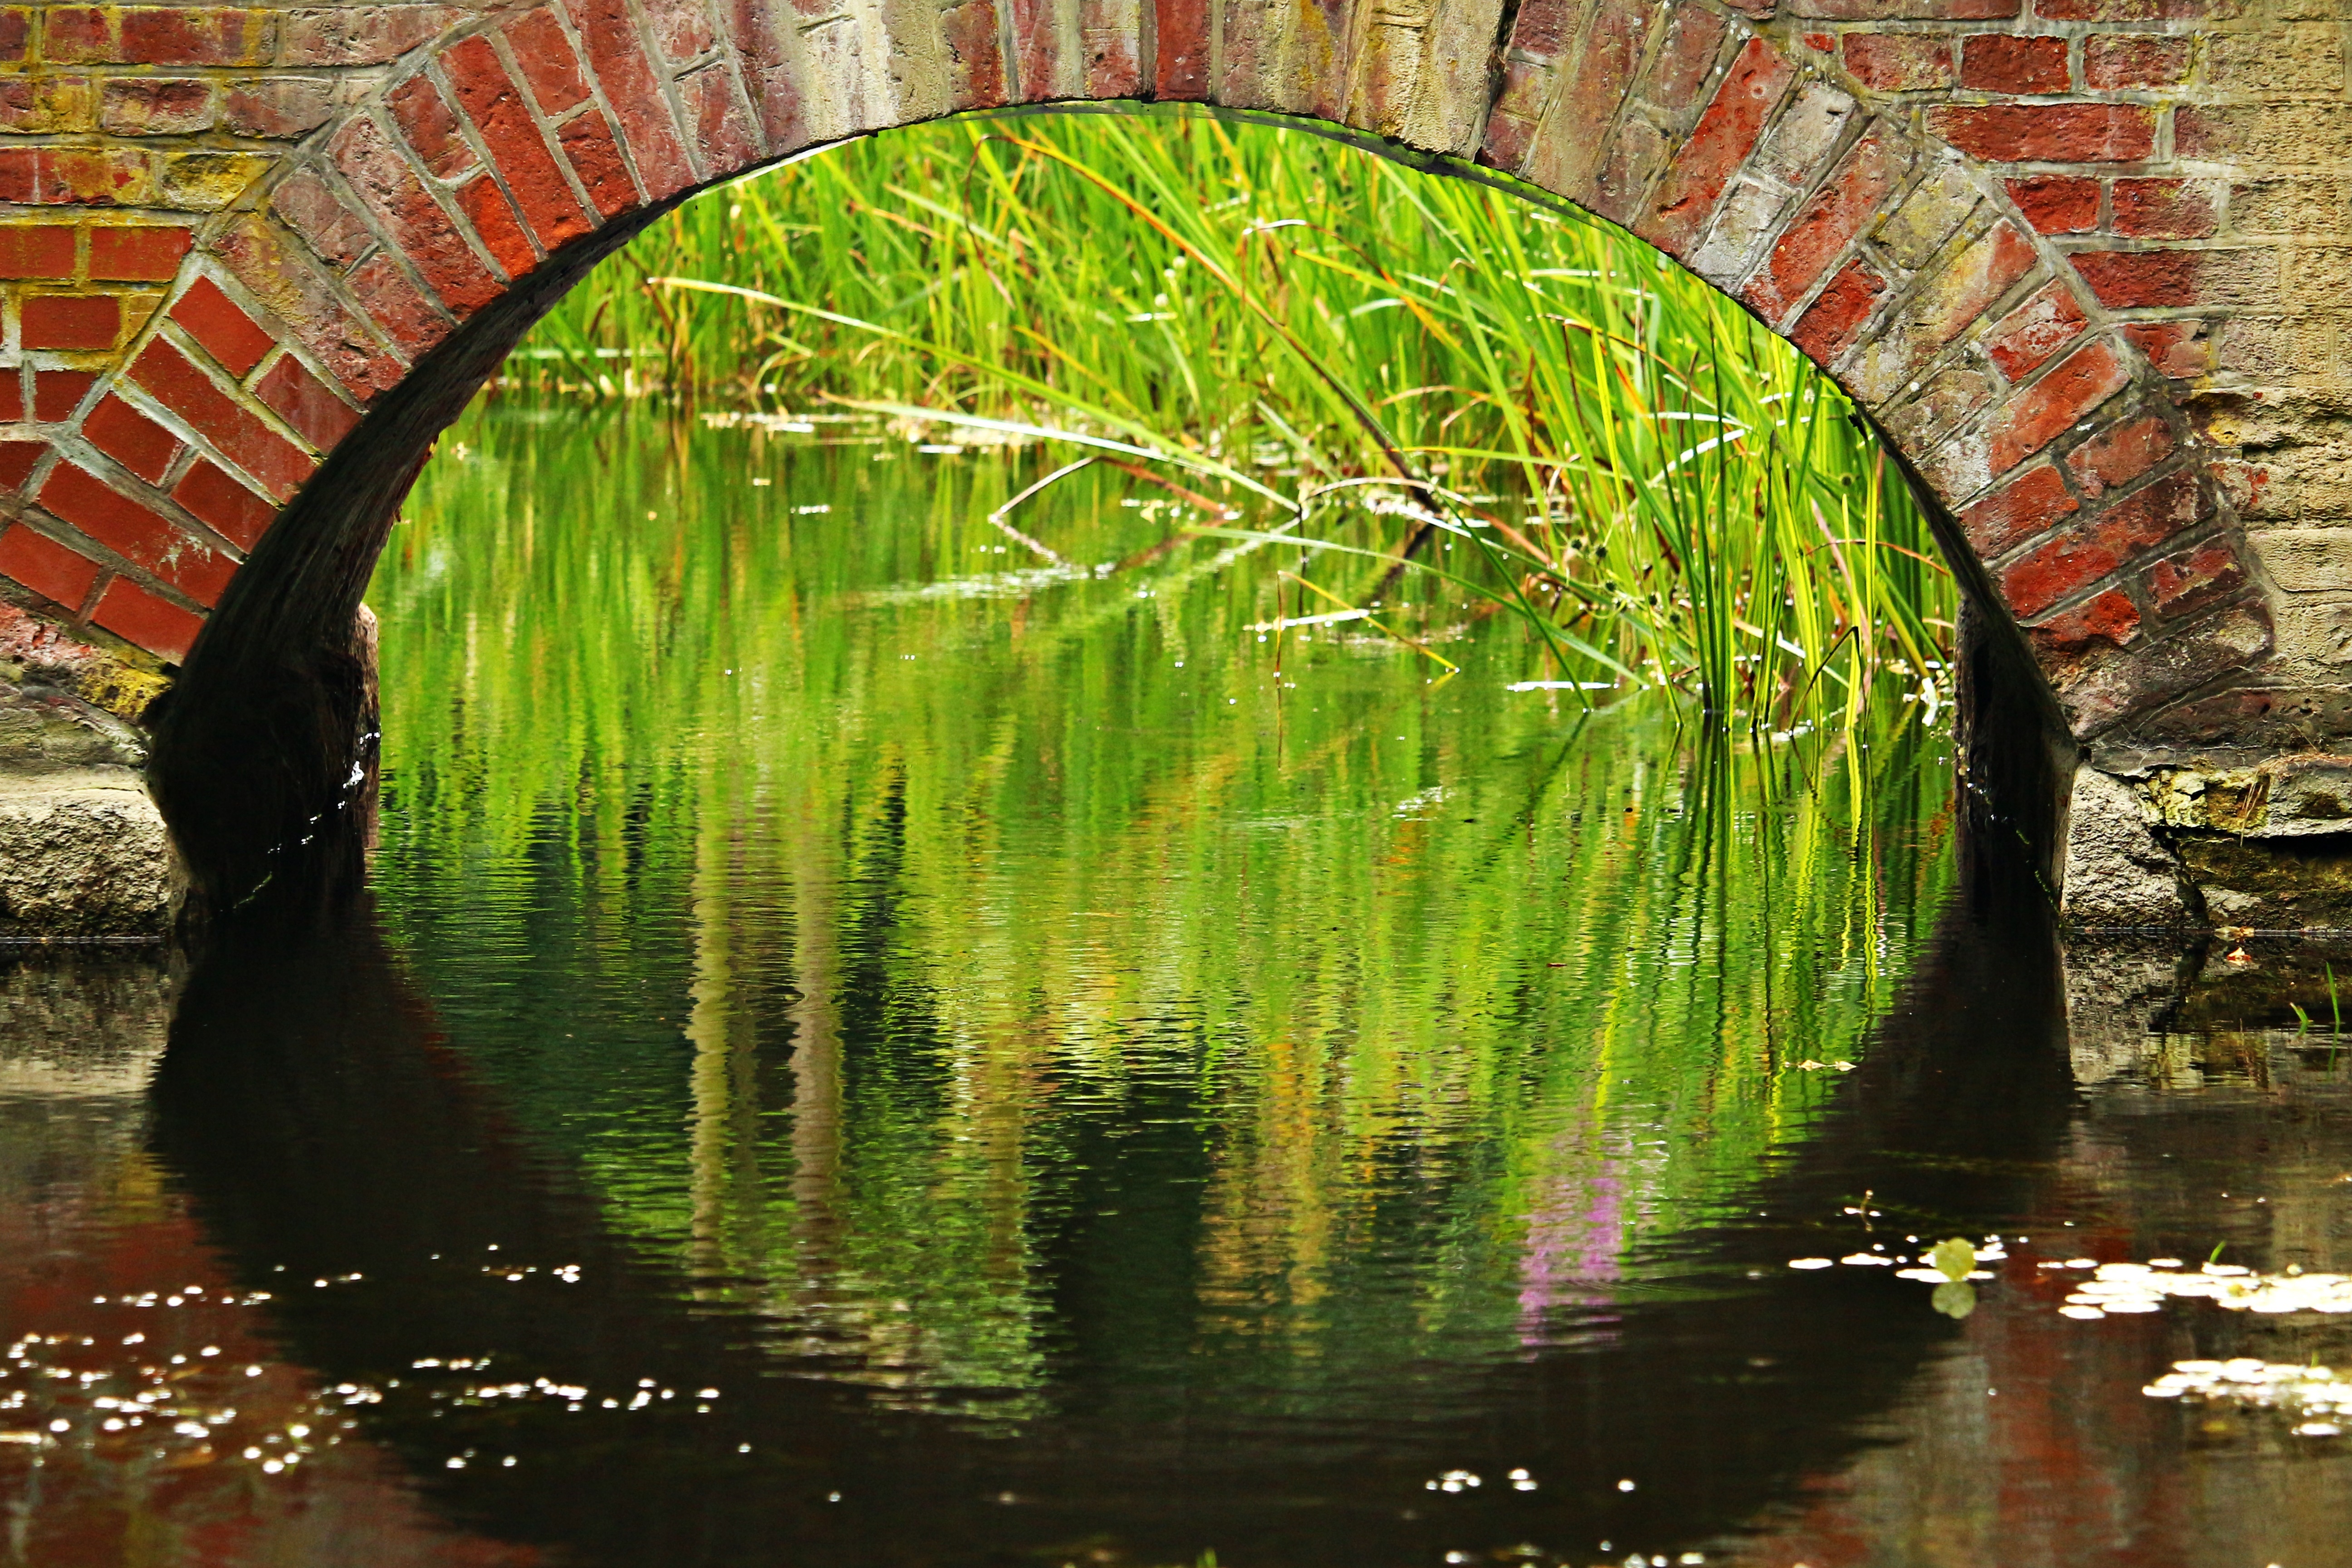
tree, water, nature, bridge, sunlight, leaf, flower, pond, arch, green, reflection, jungle, autumn, park, botany, brick, waterway, water feature, castle park, ludwigslust parchim